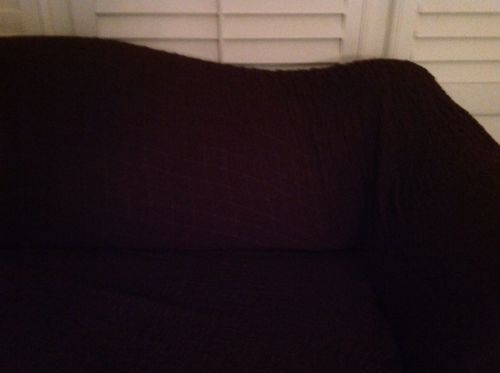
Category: sofa